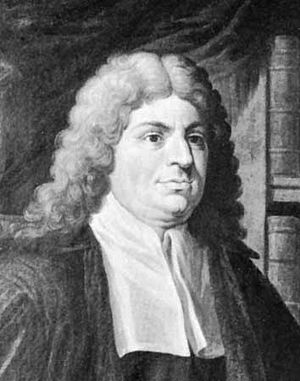
Lorenzo Bellini
Lorenzo Bellini var en italiensk læge.